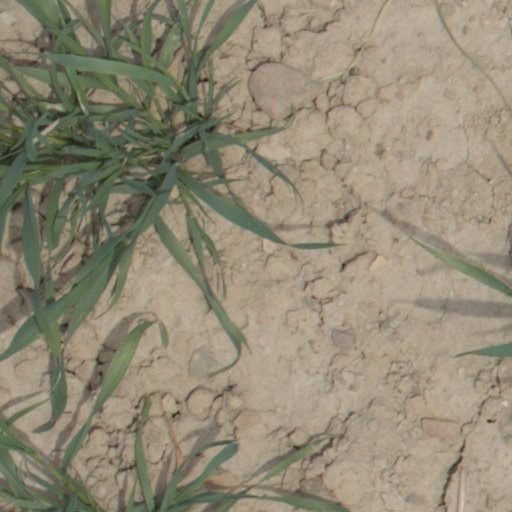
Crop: wheat